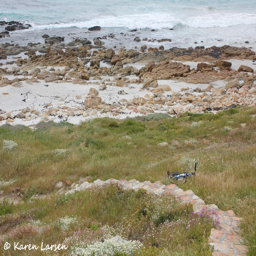
all paths lead to the beach